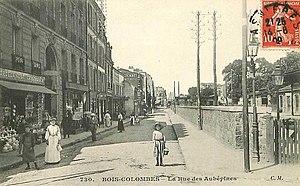
Rue des Aubépines à Bois-Colombes
La rue du Général-Leclerc est un des axes principaux de Bois-Colombes. Elle suit le tracé de la route départementale D 13.